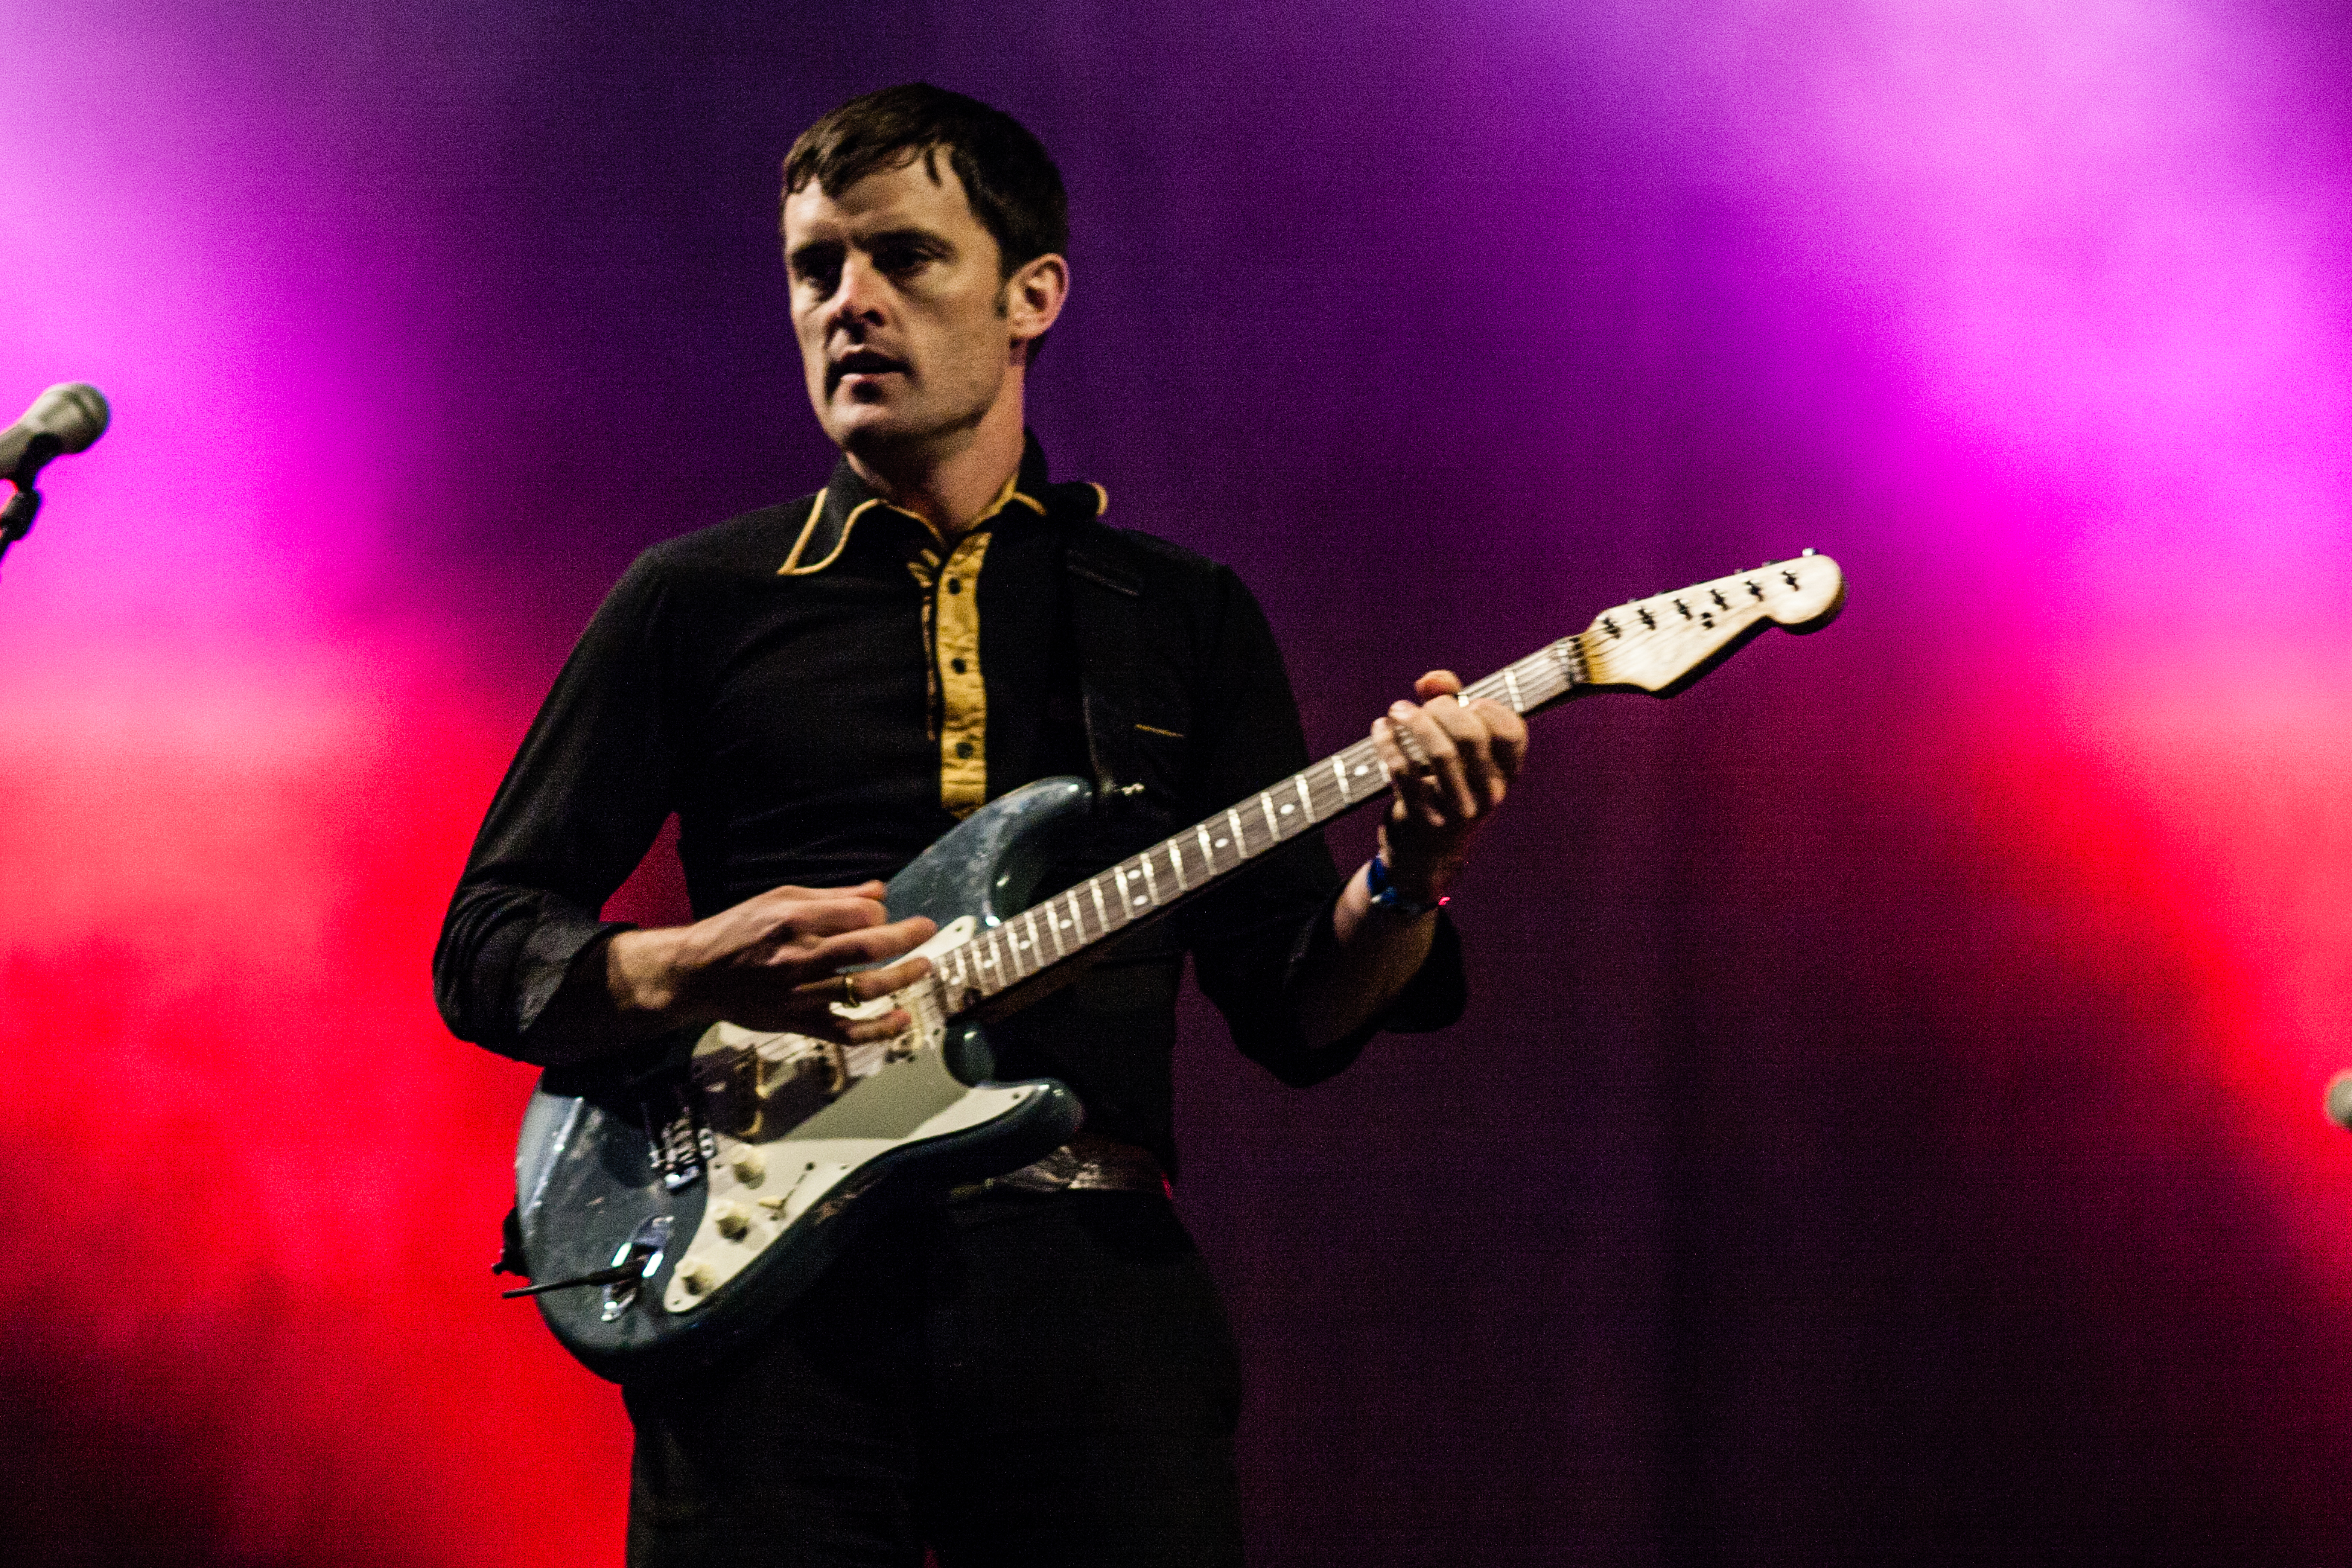
music, guitar, concert, live, musician, festival, stage, 2012, dour, franz, ferdinand, dour2012, franzferdinand, performance, bassist, singing, guitarist, bass guitar, entertainment, performing arts, singer songwriter, rock concert, string instrument, plucked string instruments, musical theatre